Pere de Coma

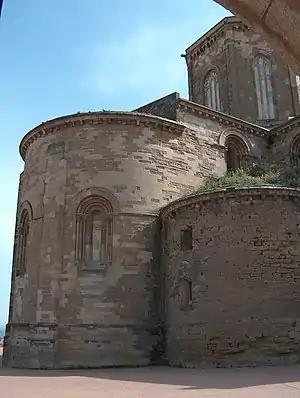
Detail of the Seu Vella, the old cathedral of Lleida, of which Pere de Coma was the first architect.

Pere de Coma was a medieval architect who died in the 13th century, the introducer of Romanesque in the Catalan city of Lleida.